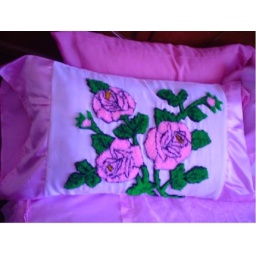
pillow in roses